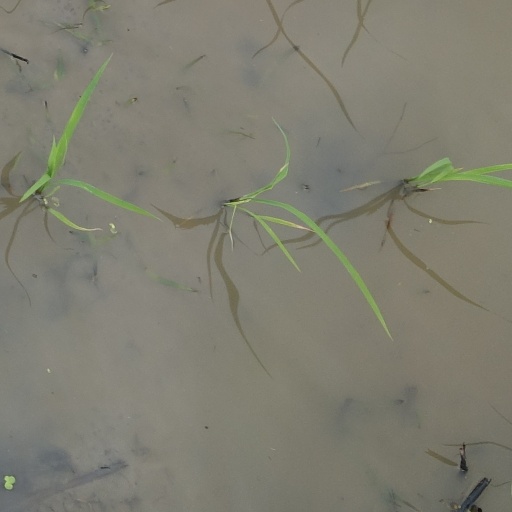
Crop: rice